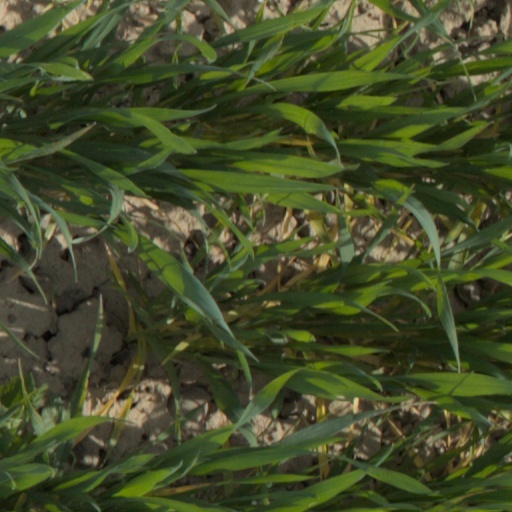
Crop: wheat